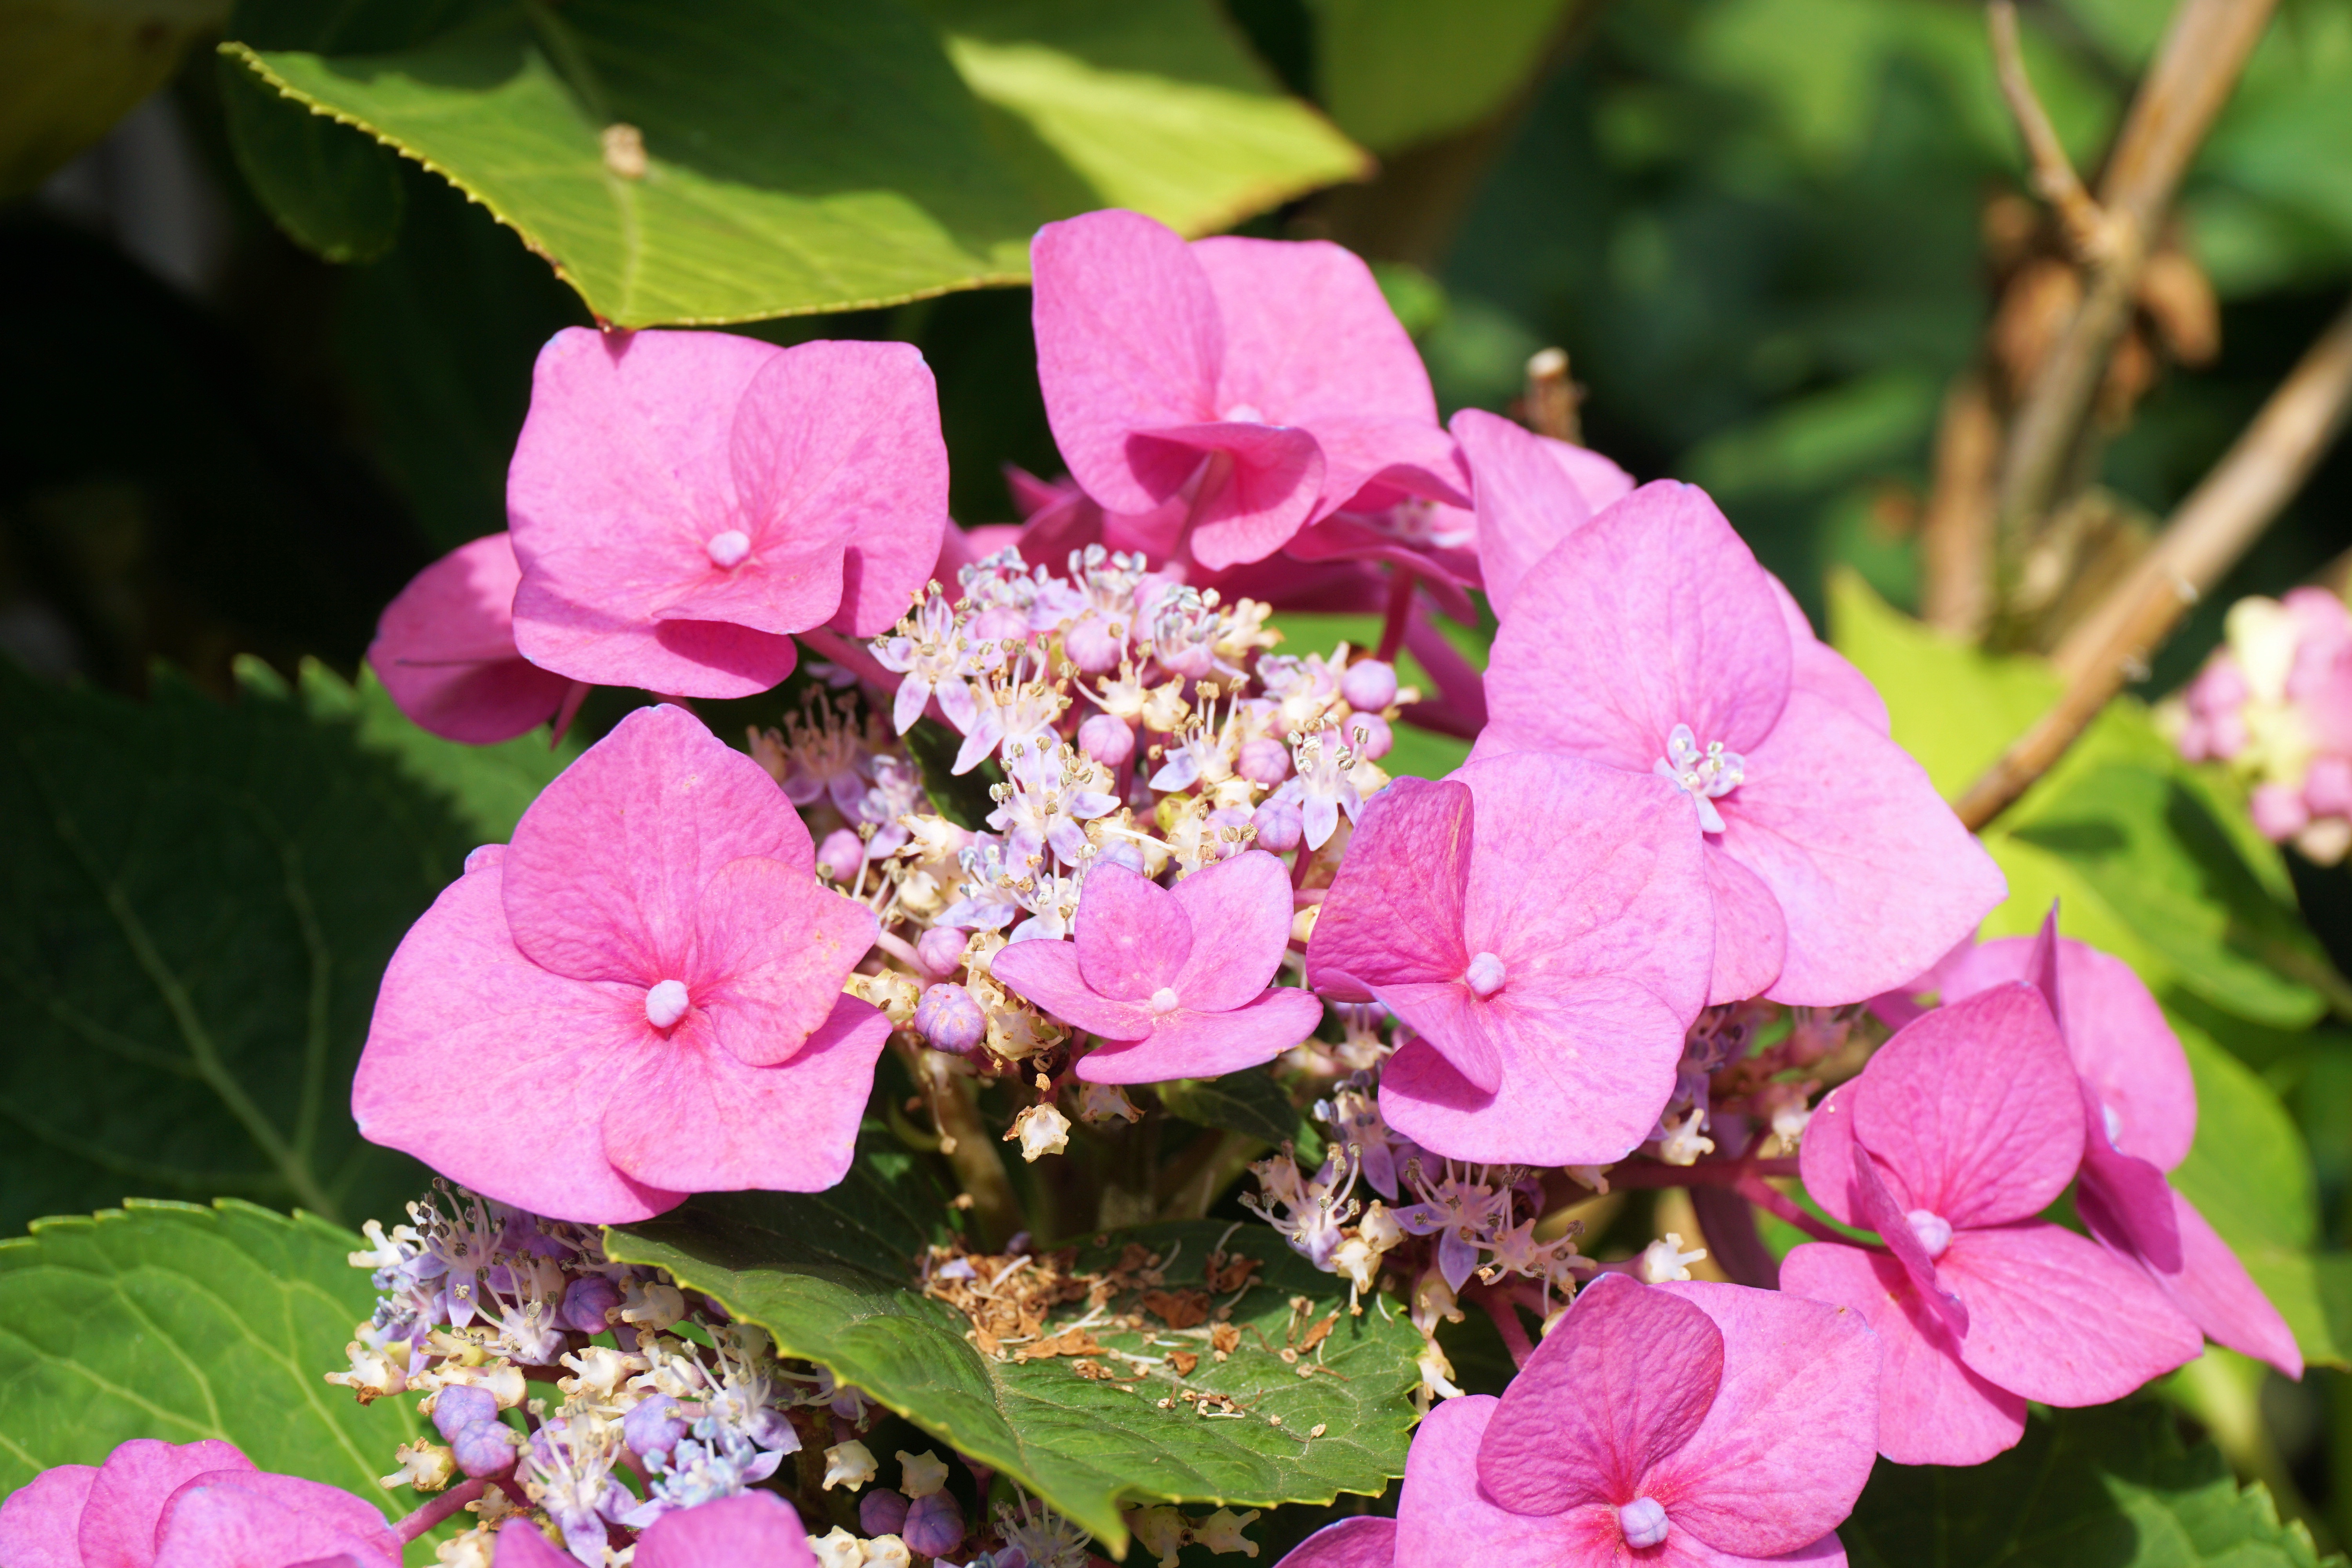
nature, blossom, plant, flower, petal, bloom, summer, botany, garden, pink, flora, hydrangea, shrub, hydrangeas, hydrangea flower, flowering plant, hydrangeaceae, cornales, annual plant, land plant, hydrangea serrata